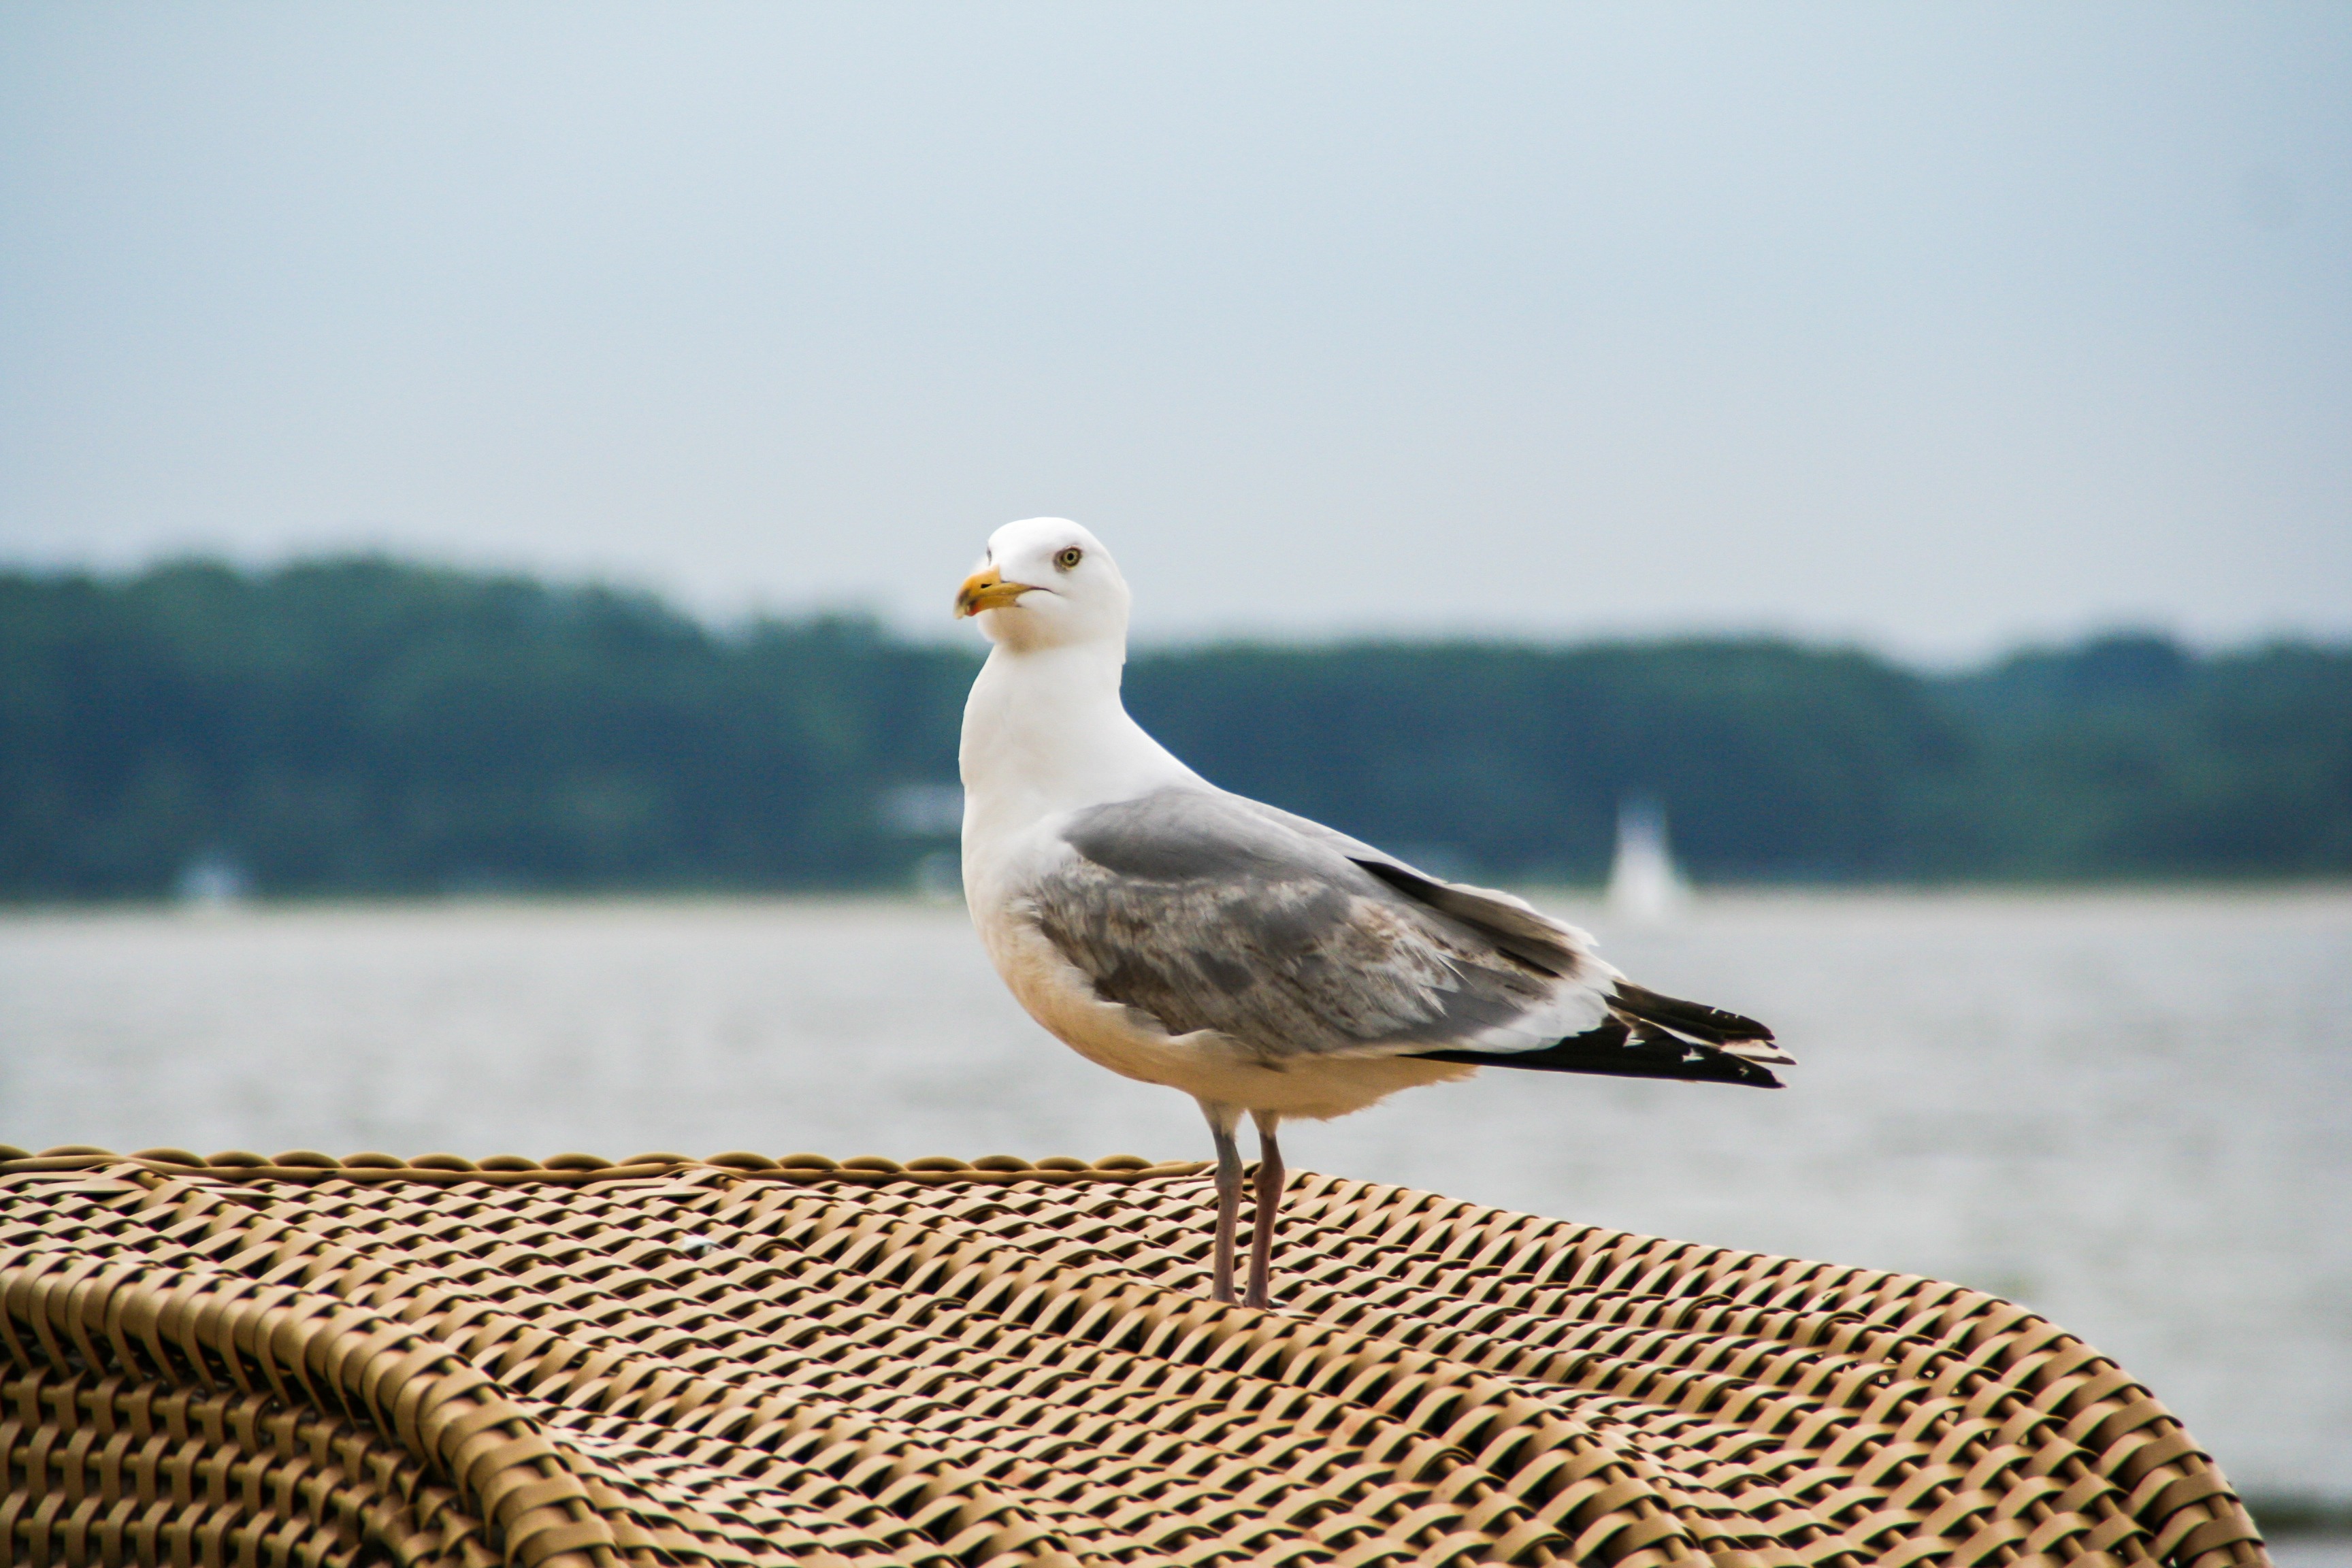
sea, bird, animal, seabird, seagull, wildlife, spring, gull, beak, fauna, vertebrate, creature, bill, shorebird, black headed gull, charadriiformes, european herring gull